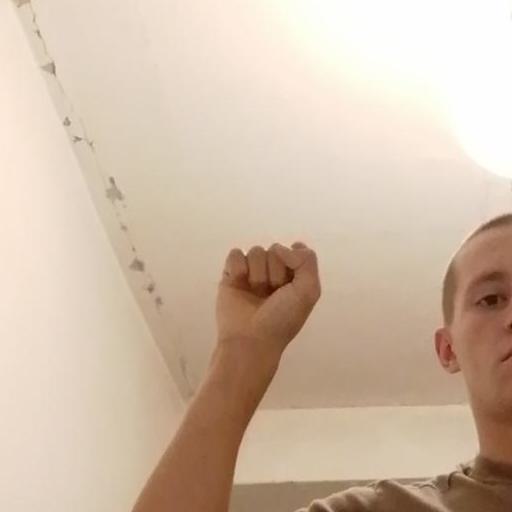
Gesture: fist